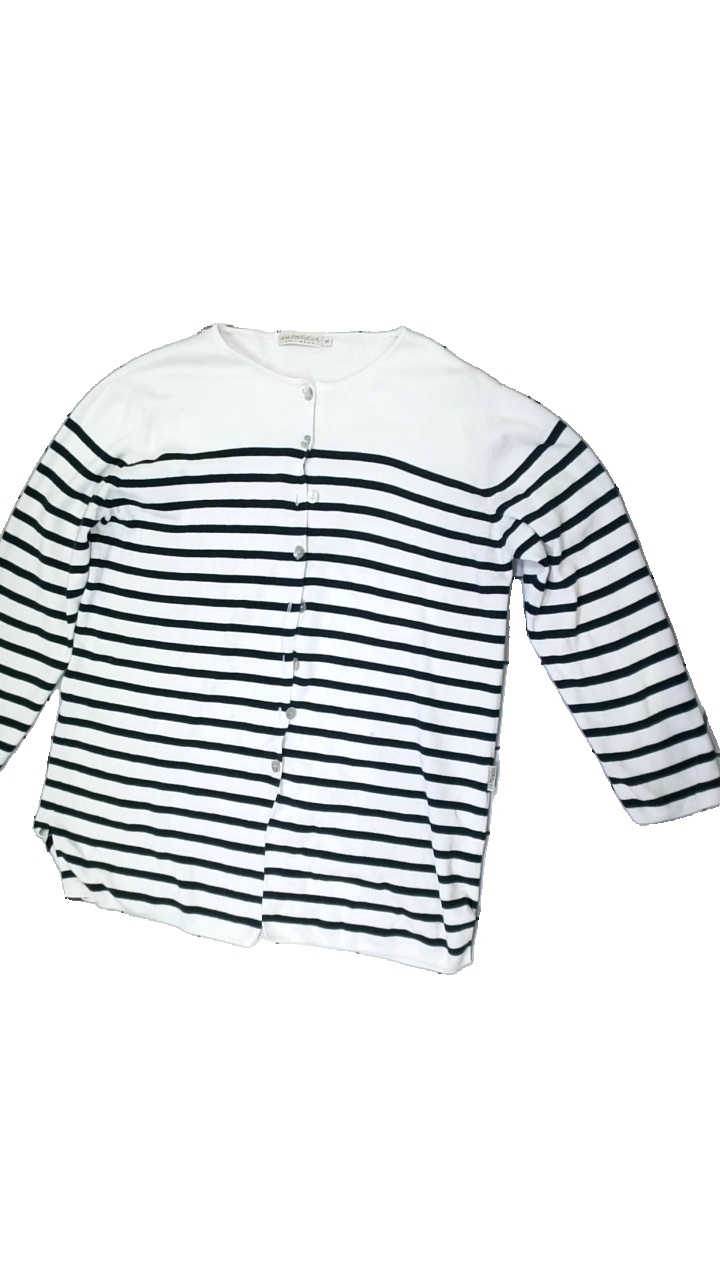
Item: Cardigan (Ladies)
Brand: Rabalder
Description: Striped knitted sweater
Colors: White, Blue
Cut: Regular
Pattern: Other
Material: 100% Cotton
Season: All
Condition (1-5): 2
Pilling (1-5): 5
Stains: Minor
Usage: Recycle
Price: <50